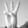
ASL letter: W